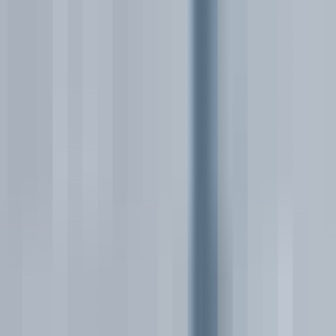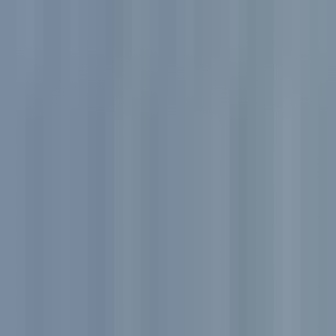
  Please identify the target specified by the bounding box [112,99,335,323] in the first image and locate it in the second image. Return the coordinates in [x_min,y_min,x_max,y_max] format.
Answer: [91,23,258,191]